Cross of Camargue

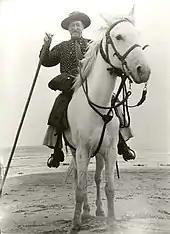
The marquess-writer-manadier Folco de Baroncelli (1869–1943)

The poet Joseph d'Arbaud carried a gardian's trident made in wrought iron for him by Joseph Barbanson, a blacksmith from Saintes-Maries-de-la-Mer, in his workshop at Place de la Révolution (now Place du Grenier à Sel). It was d'Arbaud who suggested replacing the three fleur-de-lis (on a cross anchory) that were planned with camargue tridents as a symbol of the region.